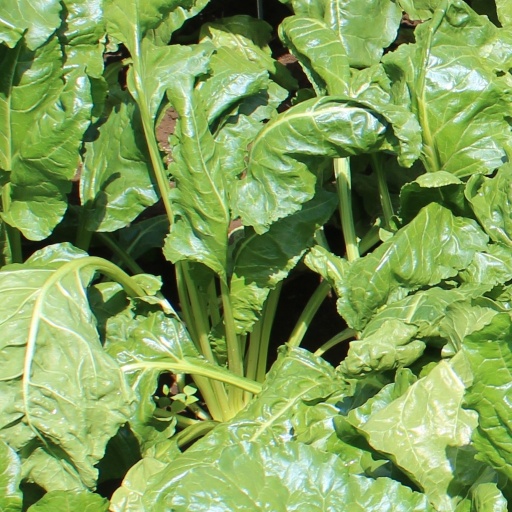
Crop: sugar beet